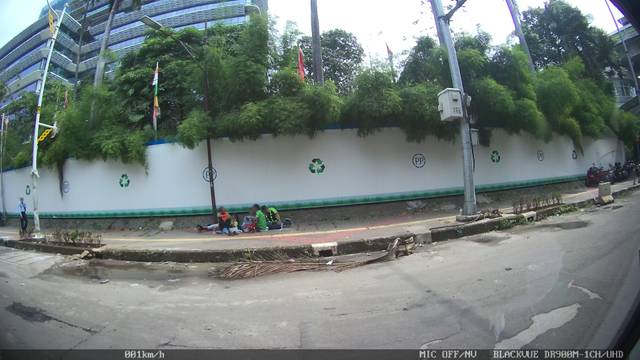
Region: Indonesia
Coordinates: -6.241, 106.798